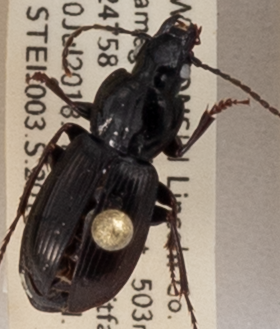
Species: Pterostichus pensylvanicus
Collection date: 2018-07-10
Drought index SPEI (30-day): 0.71
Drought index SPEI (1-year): -0.24
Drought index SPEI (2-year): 1.642